Paul Williams (Crawdaddy)

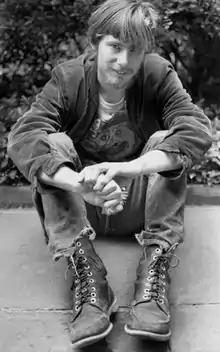
Williams, 1971

Paul S. Williams (May 19, 1948 – March 27, 2013) was an American music journalist, writer, and publisher who created "Crawdaddy!", the first national US magazine of rock music criticism, in January 1966. He was a leading authority on the works of musicians Bob Dylan, Brian Wilson, and Neil Young, and science fiction writers Theodore Sturgeon and Philip K. Dick, for whose literary estate he served as executor. Williams was also the founder of the Philip K. Dick Society, which helped to publish Dick's work and establish his legacy.